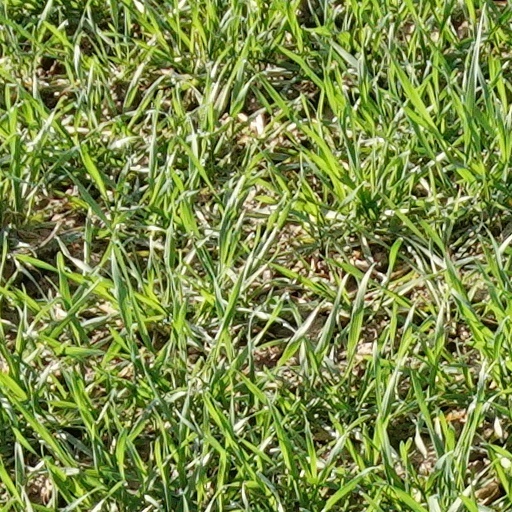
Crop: wheat